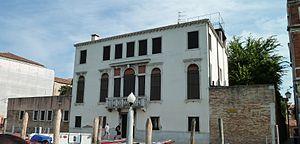
Pal marcello toderini s croce
Le Grand Canal est la principale artère maritime qui traverse Venise, en Italie.